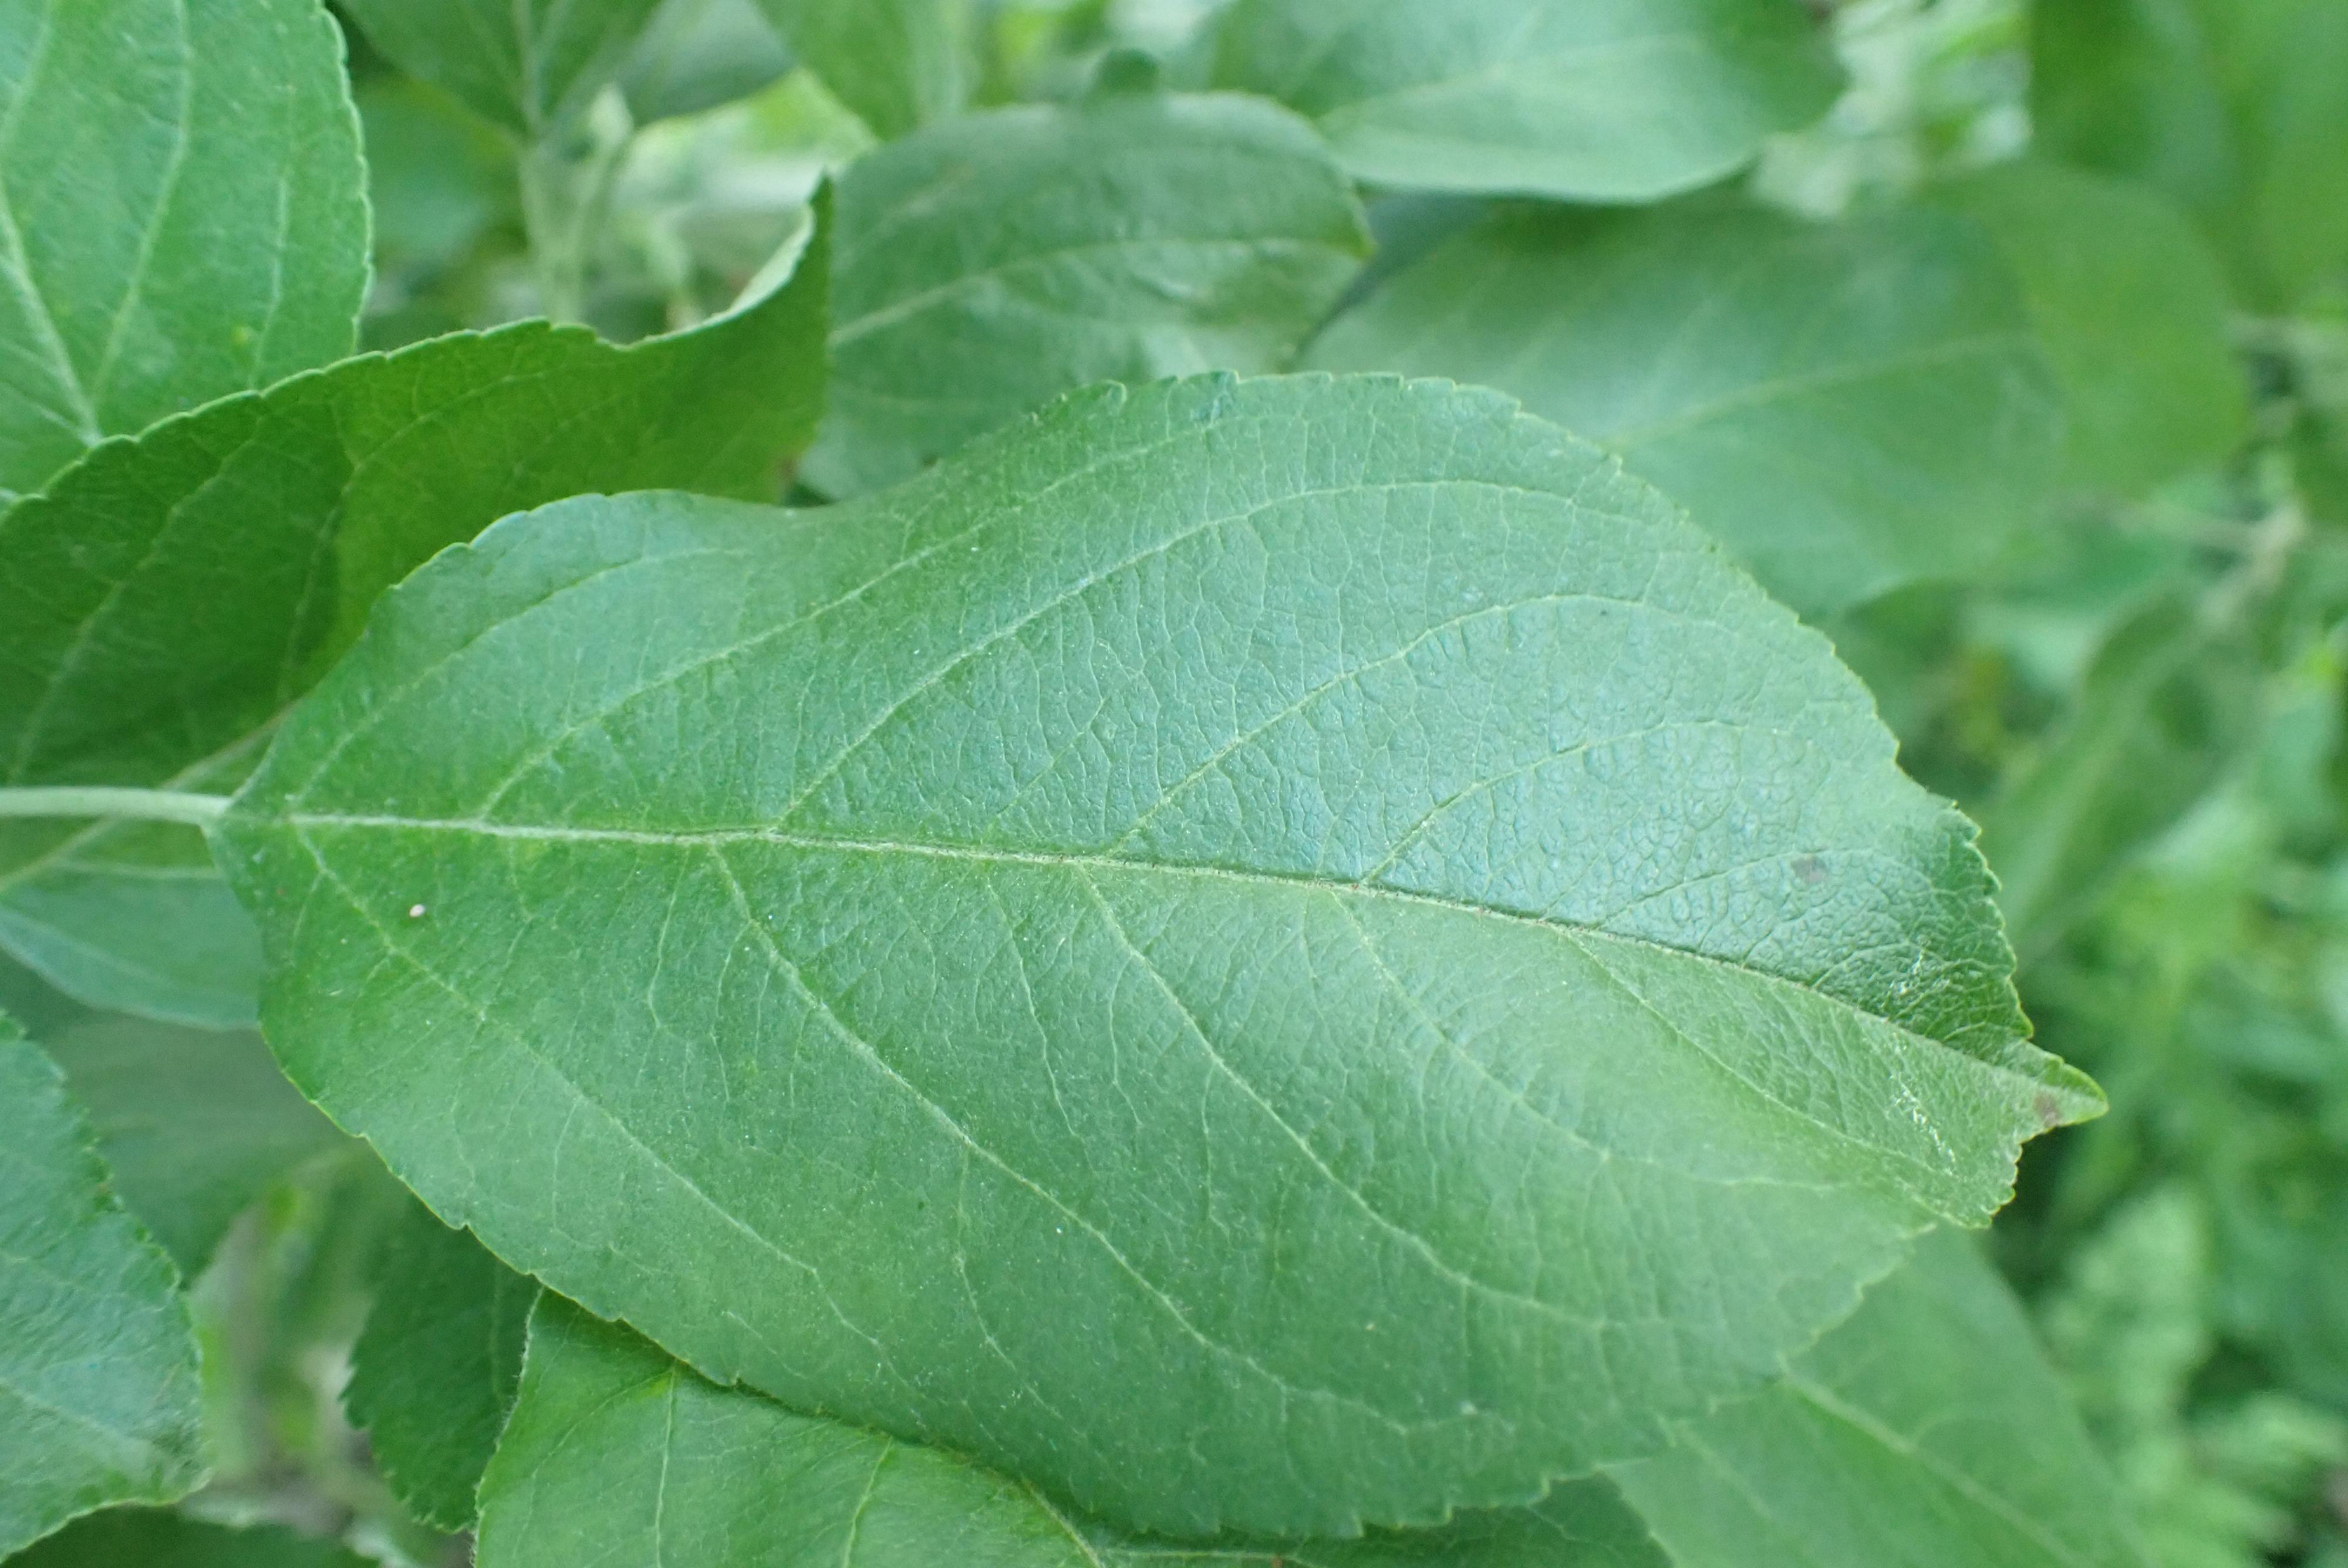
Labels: healthy